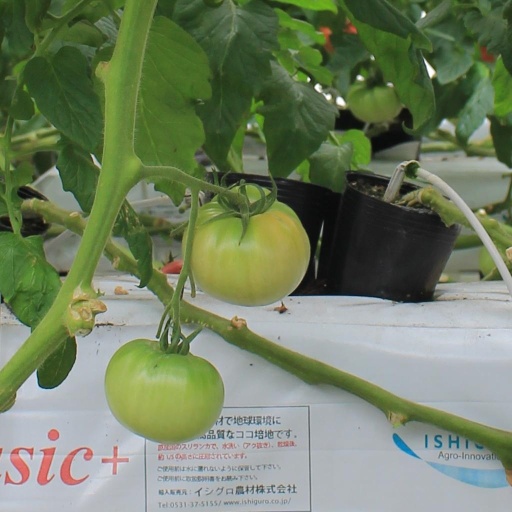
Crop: tomato